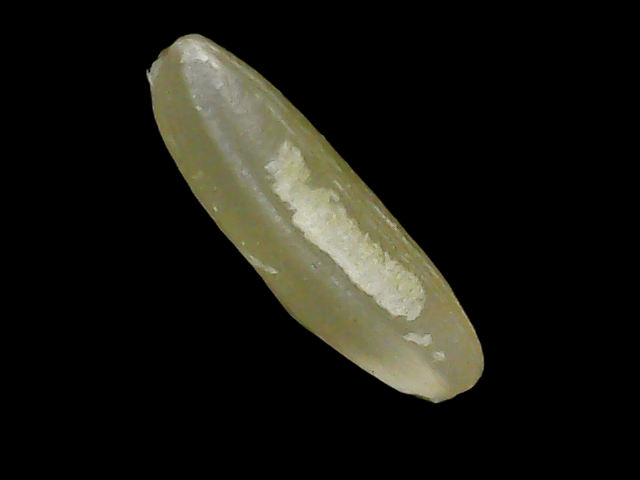
Rice variety: Binadhan11